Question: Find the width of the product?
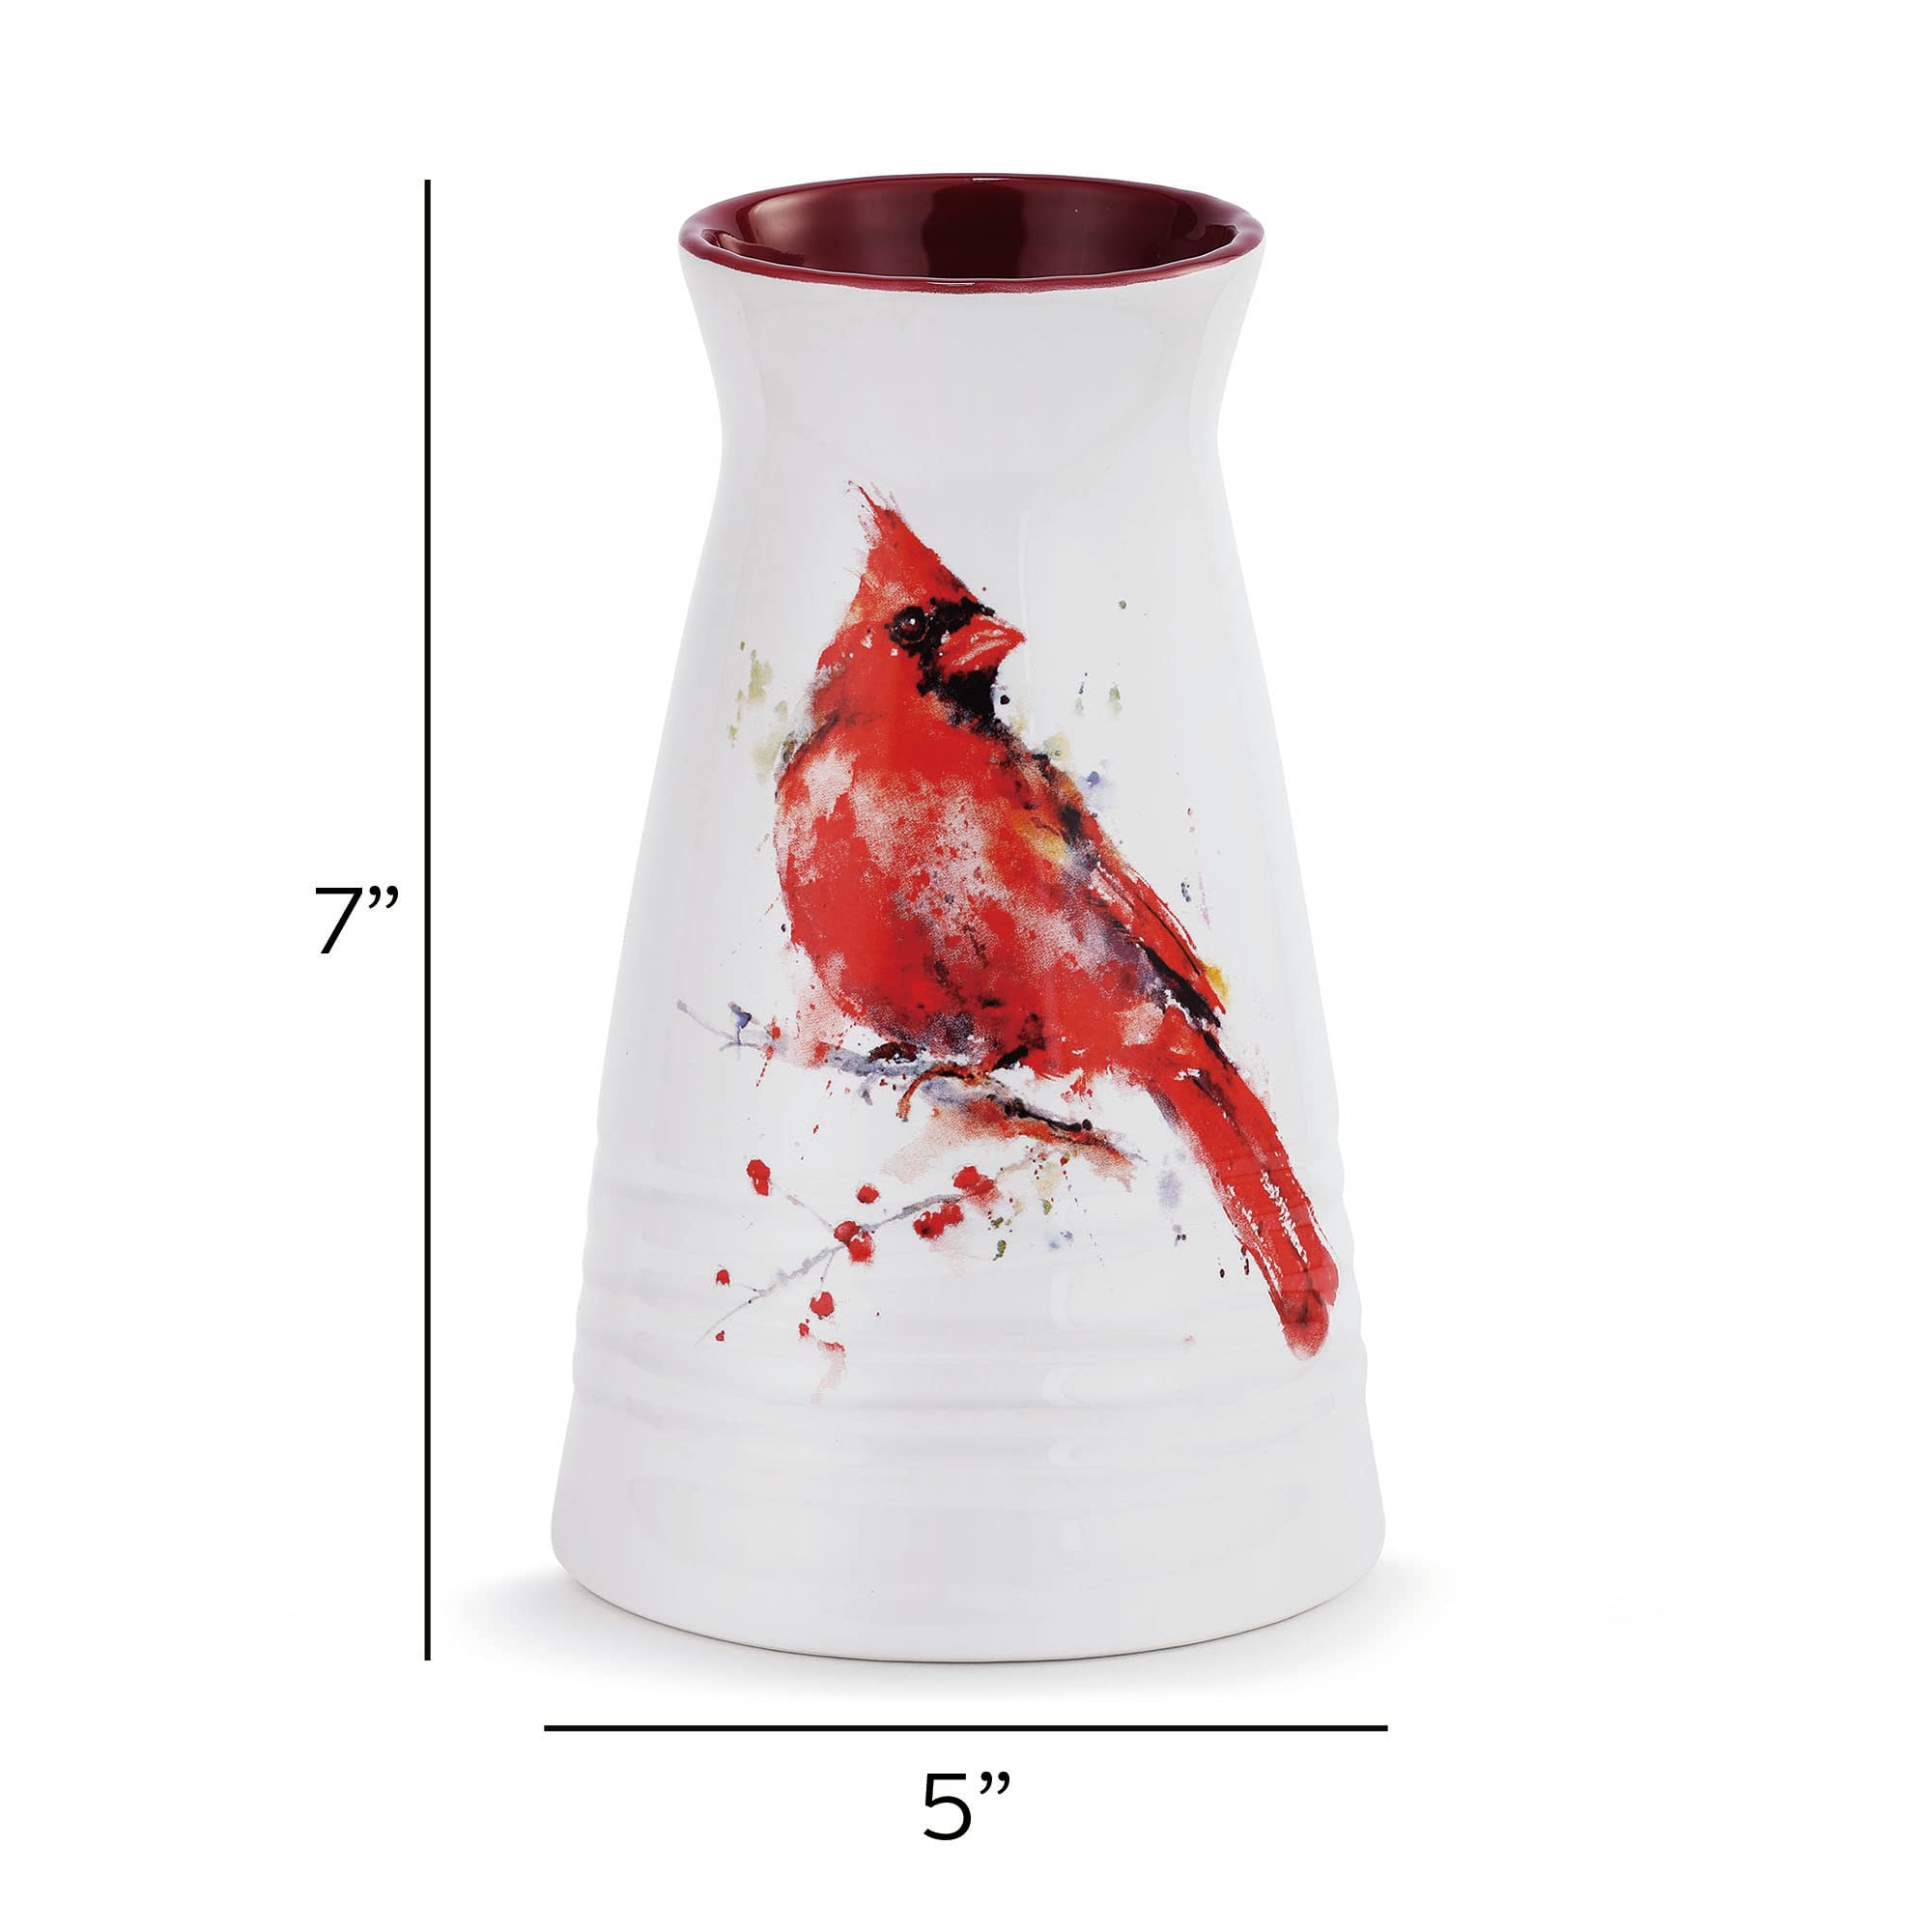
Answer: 5.0 inch